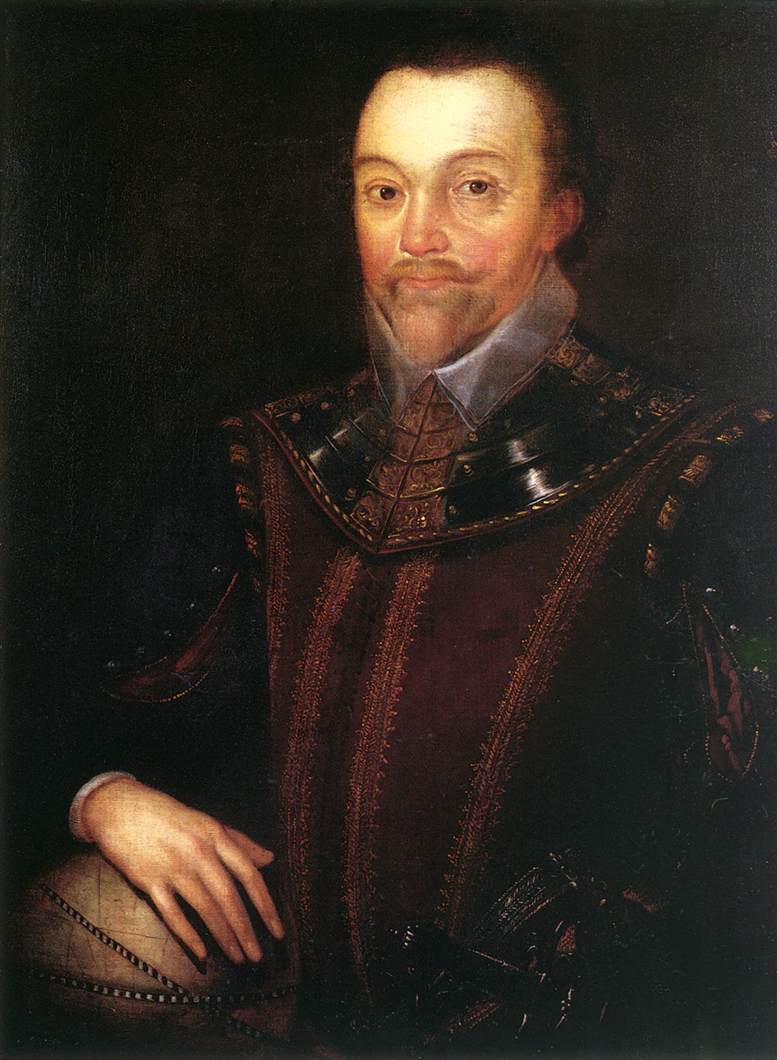
ฟรานซิส เดรก

| honorific_prefix = เซอร์
| name = ฟรานซิส เดรก
| image = 1590 or later Marcus Gheeraerts, Sir Francis Drake Buckland Abbey, Devon.jpg
| caption = ภาพเซอร์ฟรานซิส เดรกที่Buckland Abbeyศตวรรษที่ 16 โดยMarcus Gheeraerts the Younger
| birth_date = ประมาณ ค.ศ.1540
| birth_place = Tavistock, Devon, อังกฤษ
| death_date = 28 มกราคม ค.ศ.1596 (อายุ 55 ปี)
| death_place = Portobelo, Colón, ปานามา
| nickname = El Draque (สเปน), Draco (ลาติน "มังกร")
| type = Privateer
| allegiance = ราชอาณาจักรอังกฤษ
| serviceyears = 1563–1596
| rank = พลเรือโท
| base of operations = Piracy in the Caribbean|ทะเลแคริบเบียน
| commands = "โกลเดนไฮนด์" (เคยเป็นที่รู้จักกันในชื่อ "เพลิแคน")"English ship Bonaventure (1567)|Bonaventure'English ship Revenge (1577)|Revenge"
| battles = สงครามอังกฤษ-สเปน (ค.ศ. 1585)|สงครามอังกฤษ-สเปนอาร์มาดาสเปน
| wealth = Est.
| signature = Francis Drake Signature.svg
เซอร์ฟรานซิส เดรก (; พ.ศ. 2083 – พ.ศ. 2139) นักสำรวจและนักเดินเรือชาวอังกฤษที่เคยเป็นโจรสลัดปล้นเรือสเปนมาก่อน ในปี พ.ศ. 2110 (ก่อนกรุงศรีอยุธยาแตกครั้งที่หนึ่ง 2 ปี) ได้เป็นผู้บัญชาการเรือ จูดิท ในเที่ยวการเดินทางสำรวจอินเดียตะวันตก (อเมริกากลาง) ที่ล้มเหลวของผู้เป็นญาติคือ จอน ฮอว์กินส์ และได้เดินทางกลับไปที่นั่นอีกหลายครั้งเพื่อไปเก็บรวบรวมทรัพย์สินที่เสียหายจากพวกสเปน การกระทำของเดรกในงานนี้ทำให้เขาได้รับความนิยมเป็นอย่างมากในอังกฤษ ในปี พ.ศ. 2120 เดรกได้ออกเดินทางพร้อมกับเรือ 5 ลำสู่มหาสมุทรแปซิฟิกผ่านทางช่องแคบมาเจลลัน แต่หลังจากที่เรือหลายลำได้รับความเสียหายอย่างหนักจากพายุและไฟที่ใหม้เรือ เดรกได้เดินทางเพียงลำพังด้วยเรือชื่อ โกลเดนไฮนด์ แล่นข้ามหาสมุทรแปซิฟิกจนถึงเกาะเปลิวแล้วจึงเดินทางกลับอังกฤษผ่านแหลมกู๊ดโฮปเมื่อ พ.ศ. 2123 นับเป็นการเดินทางรอบโลกได้สำเร็จเป็นครั้งแรกของชาวอังกฤษ
ในปีต่อมา สมเด็จพระราชินีนาถเอลิซาเบธที่ 1 แห่งอังกฤษ|สมเด็จพระราชินีนาถเอลิซาเบธที่ 1 ได้เสด็จเยี่ยมเรือของเดรกและทรงแต่งตั้งให้เขาเป็นอัศวิน (เซอร์) ในปี พ.ศ. 2128 เซอร์ฟรานซิส เดรก ได้นำขบวนเรือจำนวน 25 ลำรบกับพวกอินเดียนแดงที่เป็นฝ่ายสเปนและขนยาสูบ มันฝรั่ง และชาวอาณานิคมเวอร์จิเนียที่ท้อแท้กลับบ้าน
ในสงครามที่รบกับกองเรืออาร์มาดา (Spanish Armada) ที่ยิ่งใหญ่และไม่มีใครเคยเอาชนะได้ของสเปนที่ประกอบด้วยเรือถึง 130 ลำ (พ.ศ. 2131) ได้สู้รบกันนานถึงหนึ่งสัปดาห์ในช่องแคบอังกฤษที่อังกฤษเป็นฝ่ายชนะ ความกล้าหาญและความเชี่ยวชาญในการรบทางเรือยิ่งทำให้เซอร์ฟรานซิสที่ตำแหน่งหน้าที่เป็นรองผู้บัญชาการกองเรือยิ่งโดดเด่นมากขึ้น การได้ชัยชนะครั้งสำคัญนี้ ทำให้อังกฤษมีแสนยานุภาพทางทะเลมากที่สุด ปี พ.ศ. 2138 เซอร์ฟรานซิสได้ออกเดินทางอีกครั้งหนึ่งเพื่อไปยังอินเดียตะวันตกแต่ก็ได้เสียชีวิตด้วยโรคบิดที่นอกชายฝั่งเมืองปอร์โตเบโล (ในประเทศปานามาปัจจุบัน) ตรงกับรัชสมัยของสมเด็จพระนเรศวรมหาราช
== อ้างอิง ==
* The Cambridge Biograhical Encyclopedia / Edited by David Cystal-2nd ed., Cambridge University Press, 2000
== แหล่งข้อมูลอื่น ==
* เส้นทางเดินเรือรอบโลกของเดรกโดยกูเกิลเอิร์ธ
หมวดหมู่:นักสำรวจชาวอังกฤษ
หมวดหมู่:บุคคลในสงครามแปดสิบปี
หมวดหมู่:โจรสลัด
หมวดหมู่:เซอร์